Alphabet für Liège

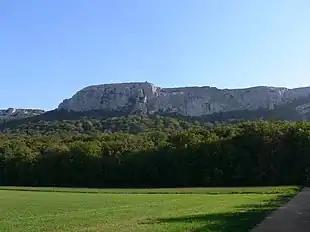
"The music flowed into the evening air in a light aura all splashed with echoes" at Sainte-Baume, site of the third performance of "Alphabet für Liège" in 1974

Johannes Kneutgen, who performed situation 11 at the Liège premiere, was a scientist at the Max Planck Institute for Behavioral Physiology in Seewiesen, conducting research on the physiological effects of music or rhythm on the body and nervous system. He reported that there was a physical danger in the case of fish: